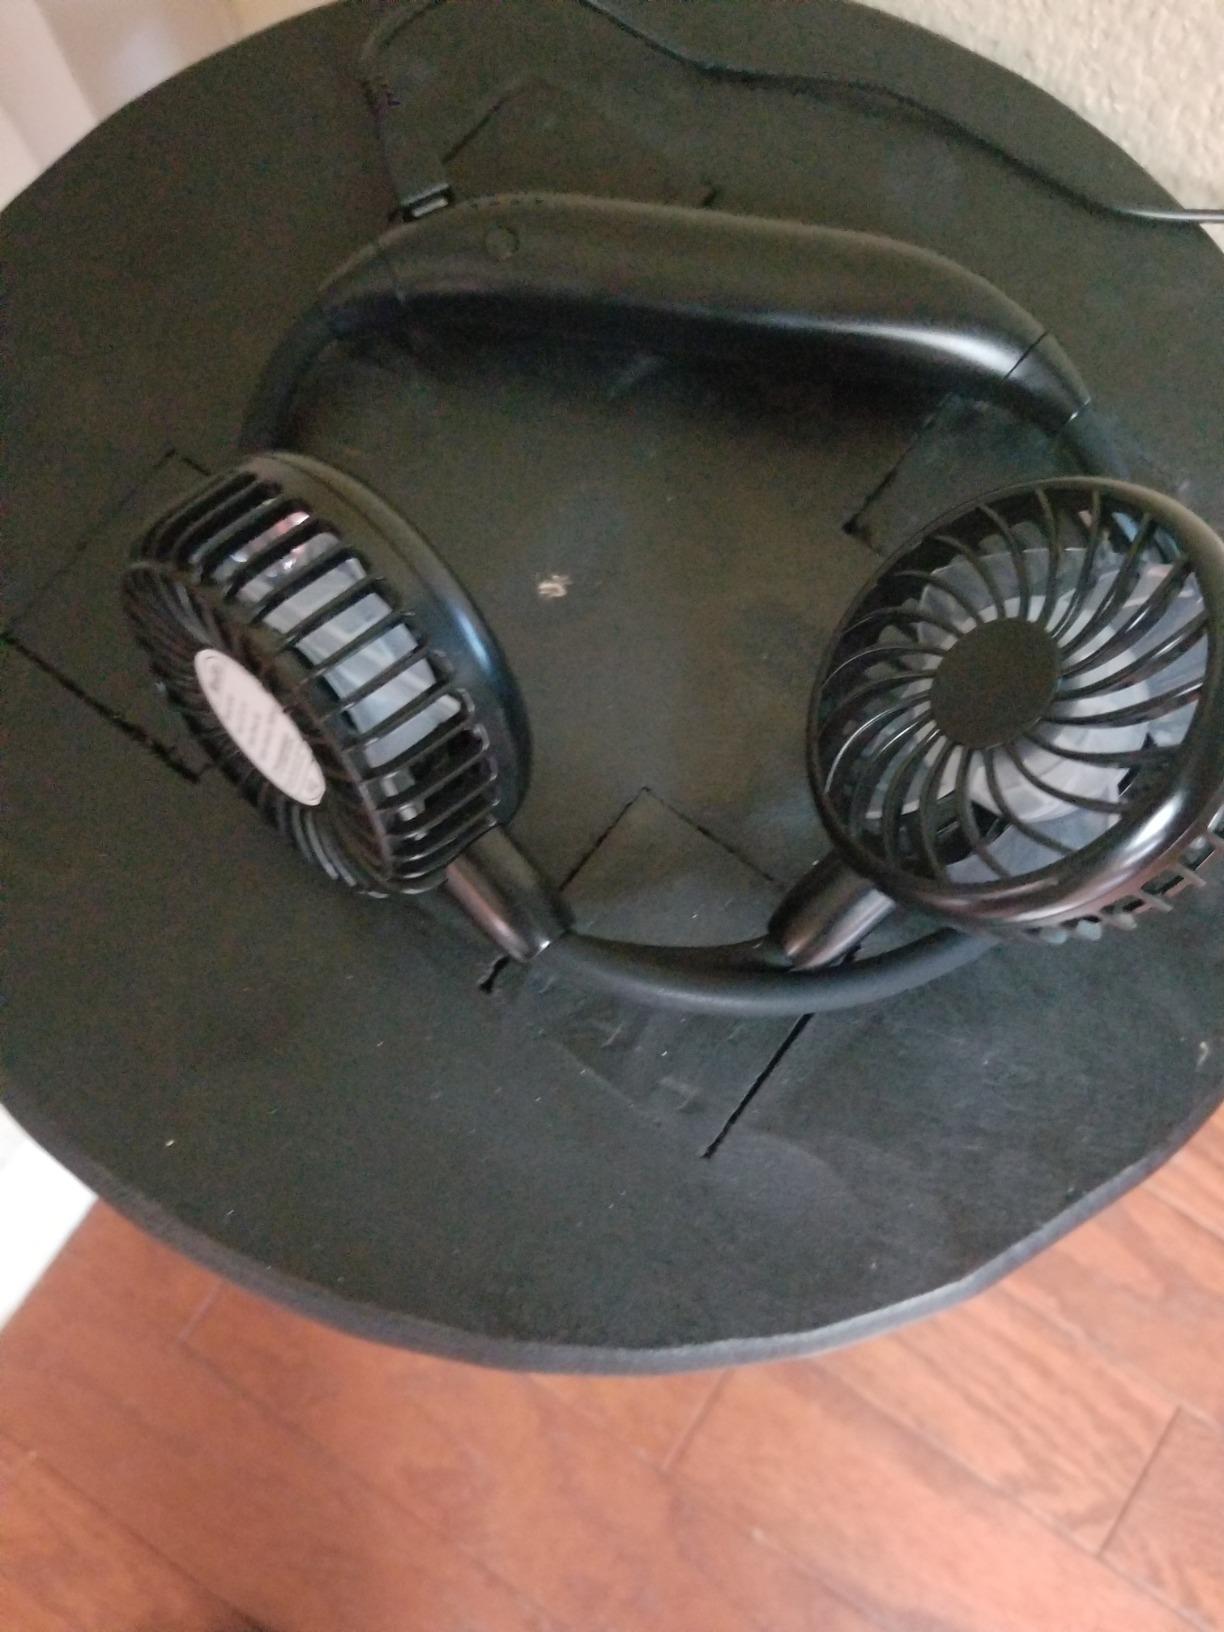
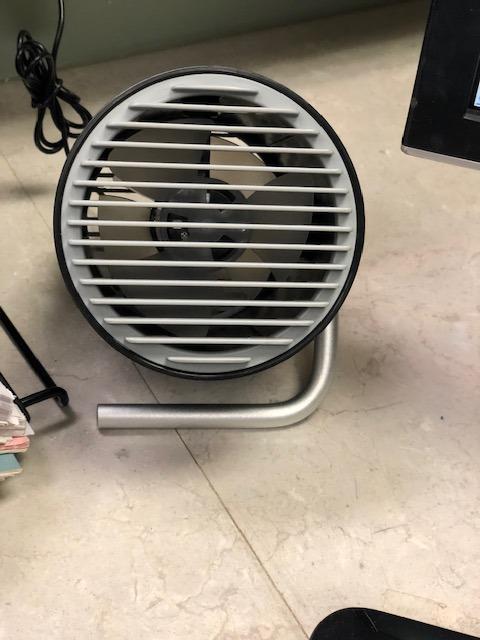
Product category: fan
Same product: no